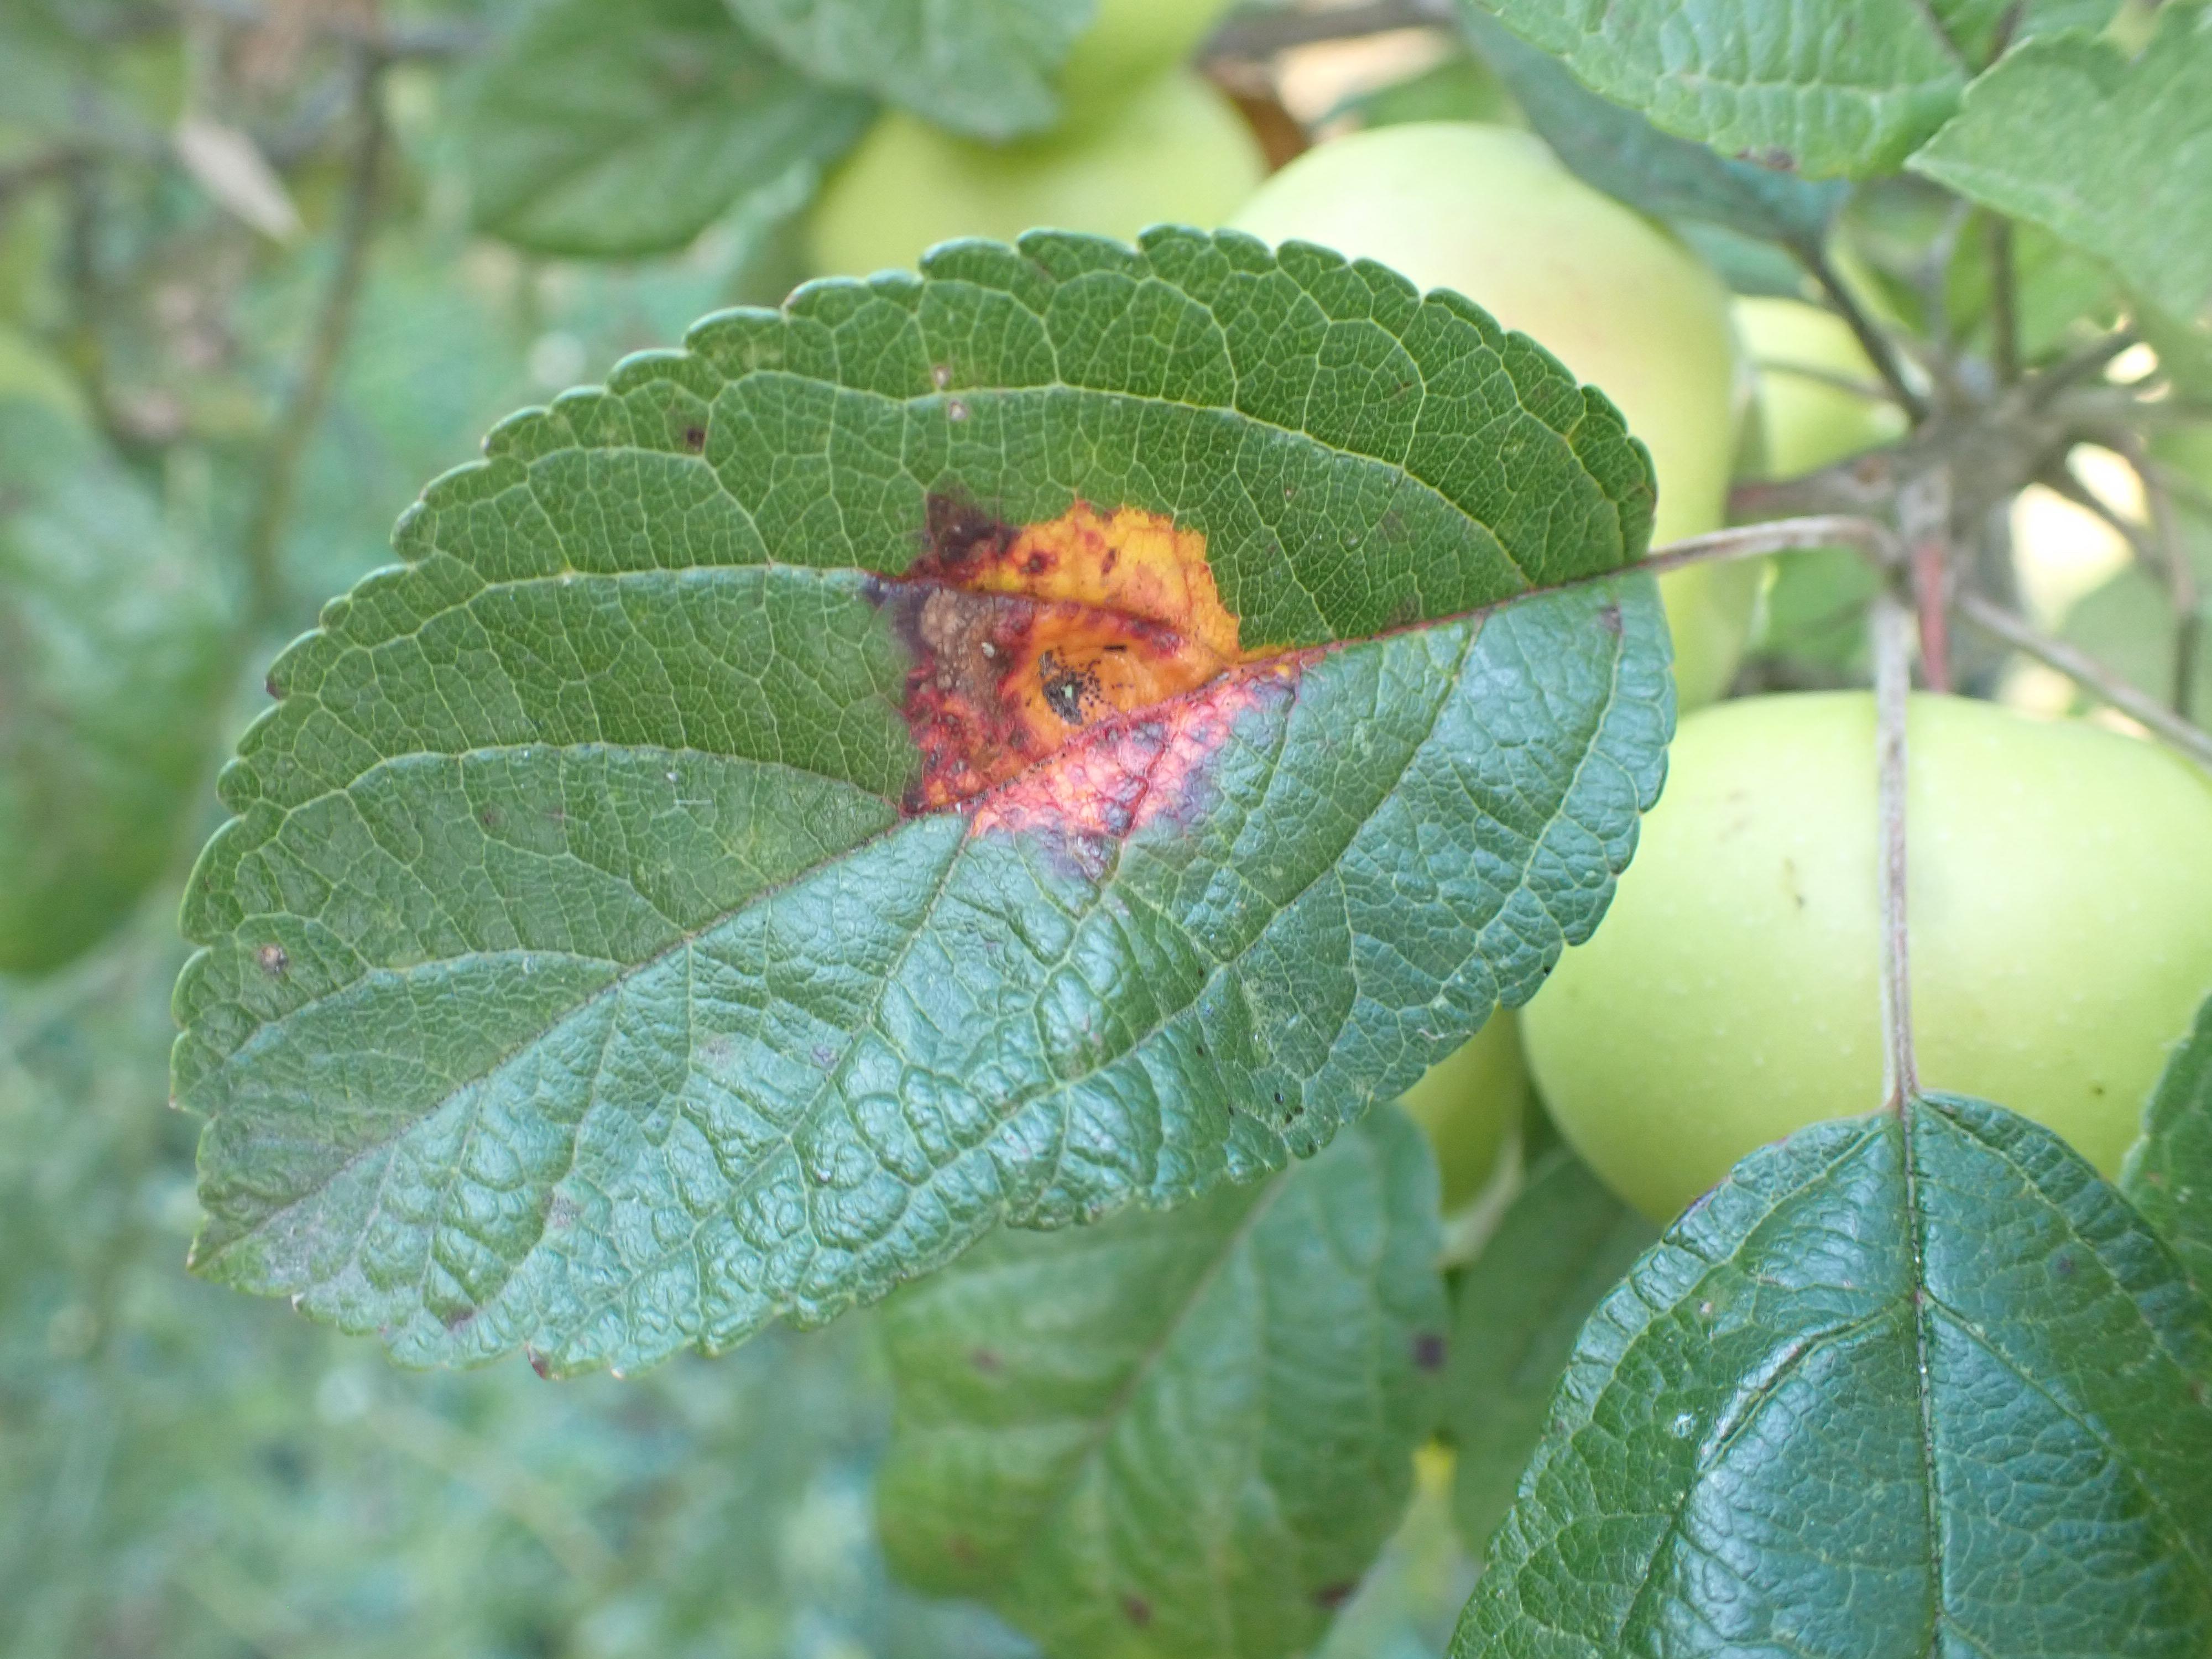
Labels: rust